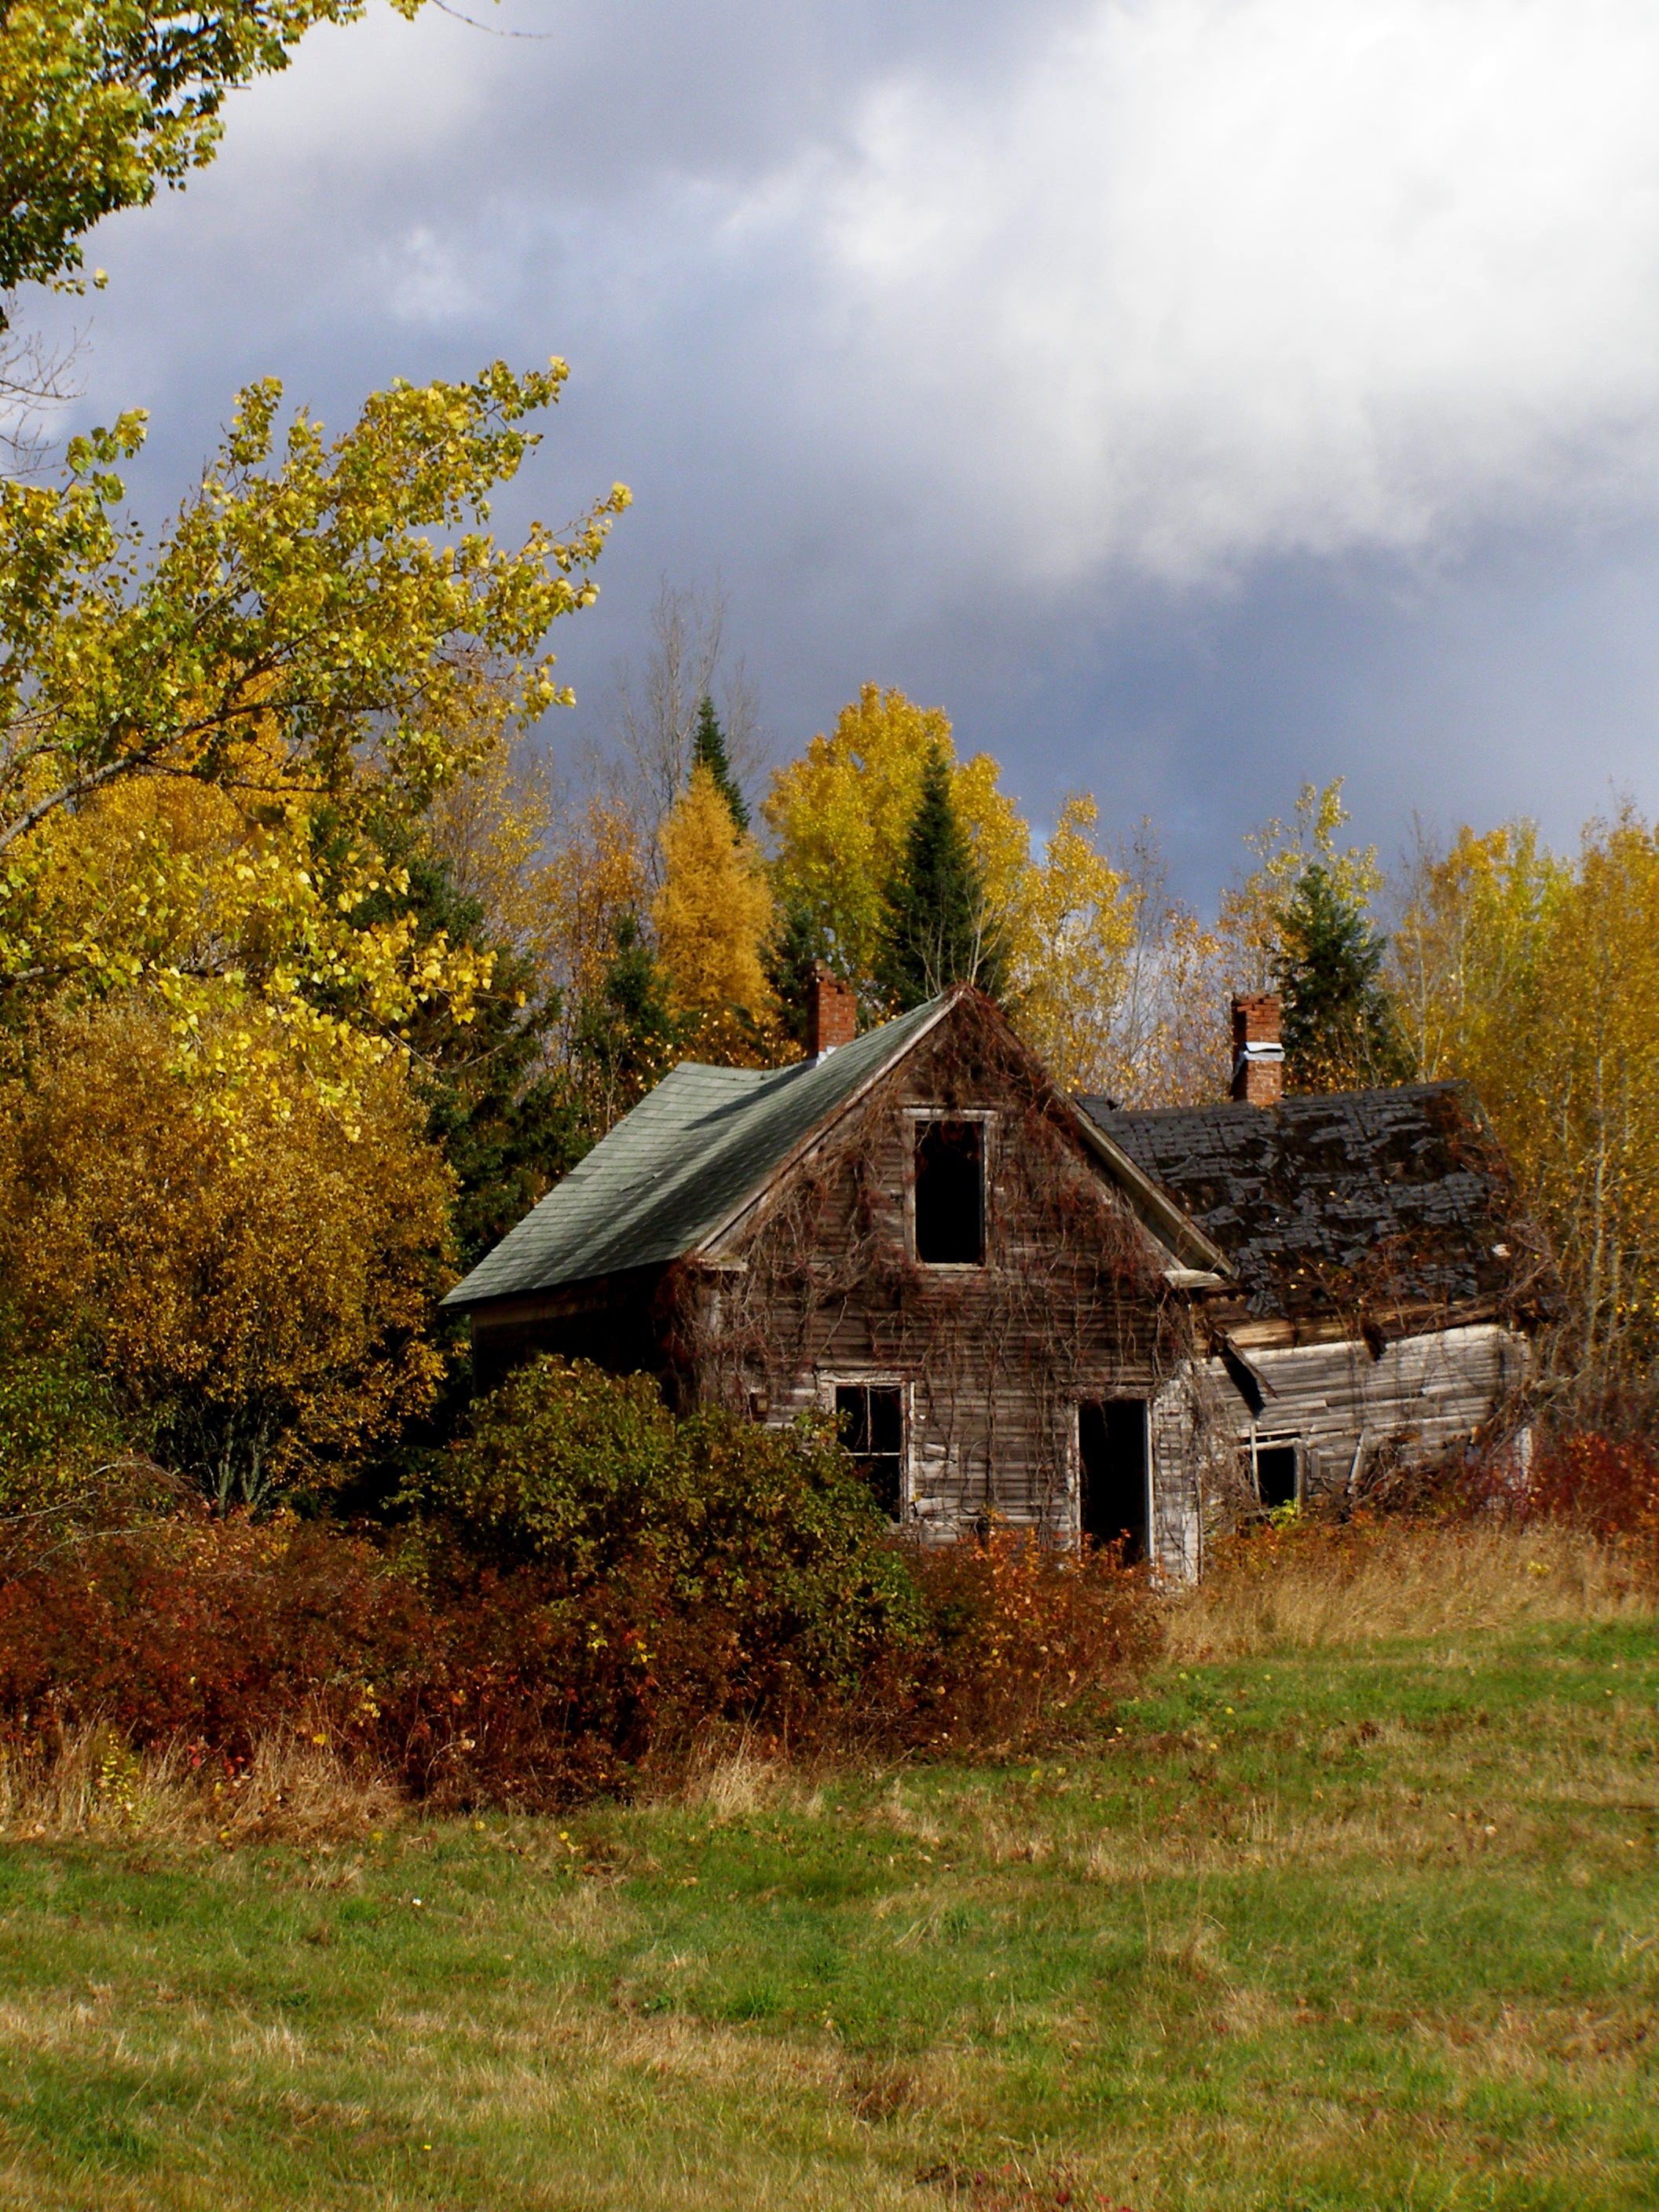
landscape, tree, nature, grass, plant, wood, farm, lawn, meadow, prairie, countryside, house, leaf, fall, building, old, barn, home, rustic, overgrown, foliage, rural, cottage, autumn, abandoned, property, season, deserted, trees, vines, clouds, vegetation, farmhouse, estate, woodland, homestead, deterioration, rural area, deteriorated, deteriorating, woody plant